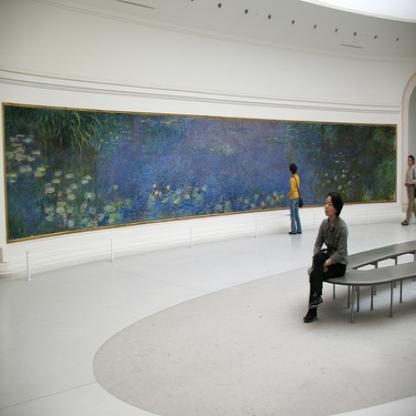
Scene: Indoor